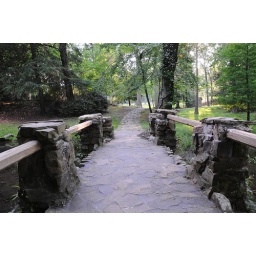
stone bridge over Mirror Lake